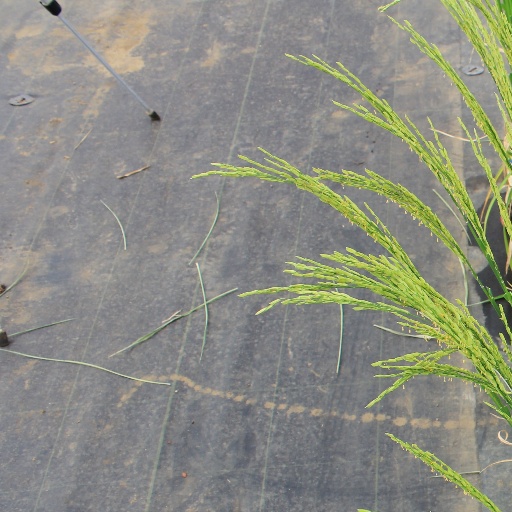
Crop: rice